Centre national du livre

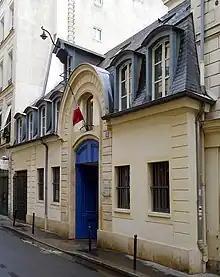

The Centre national du livre (CNL) is a French établissement public à caractère administratif.